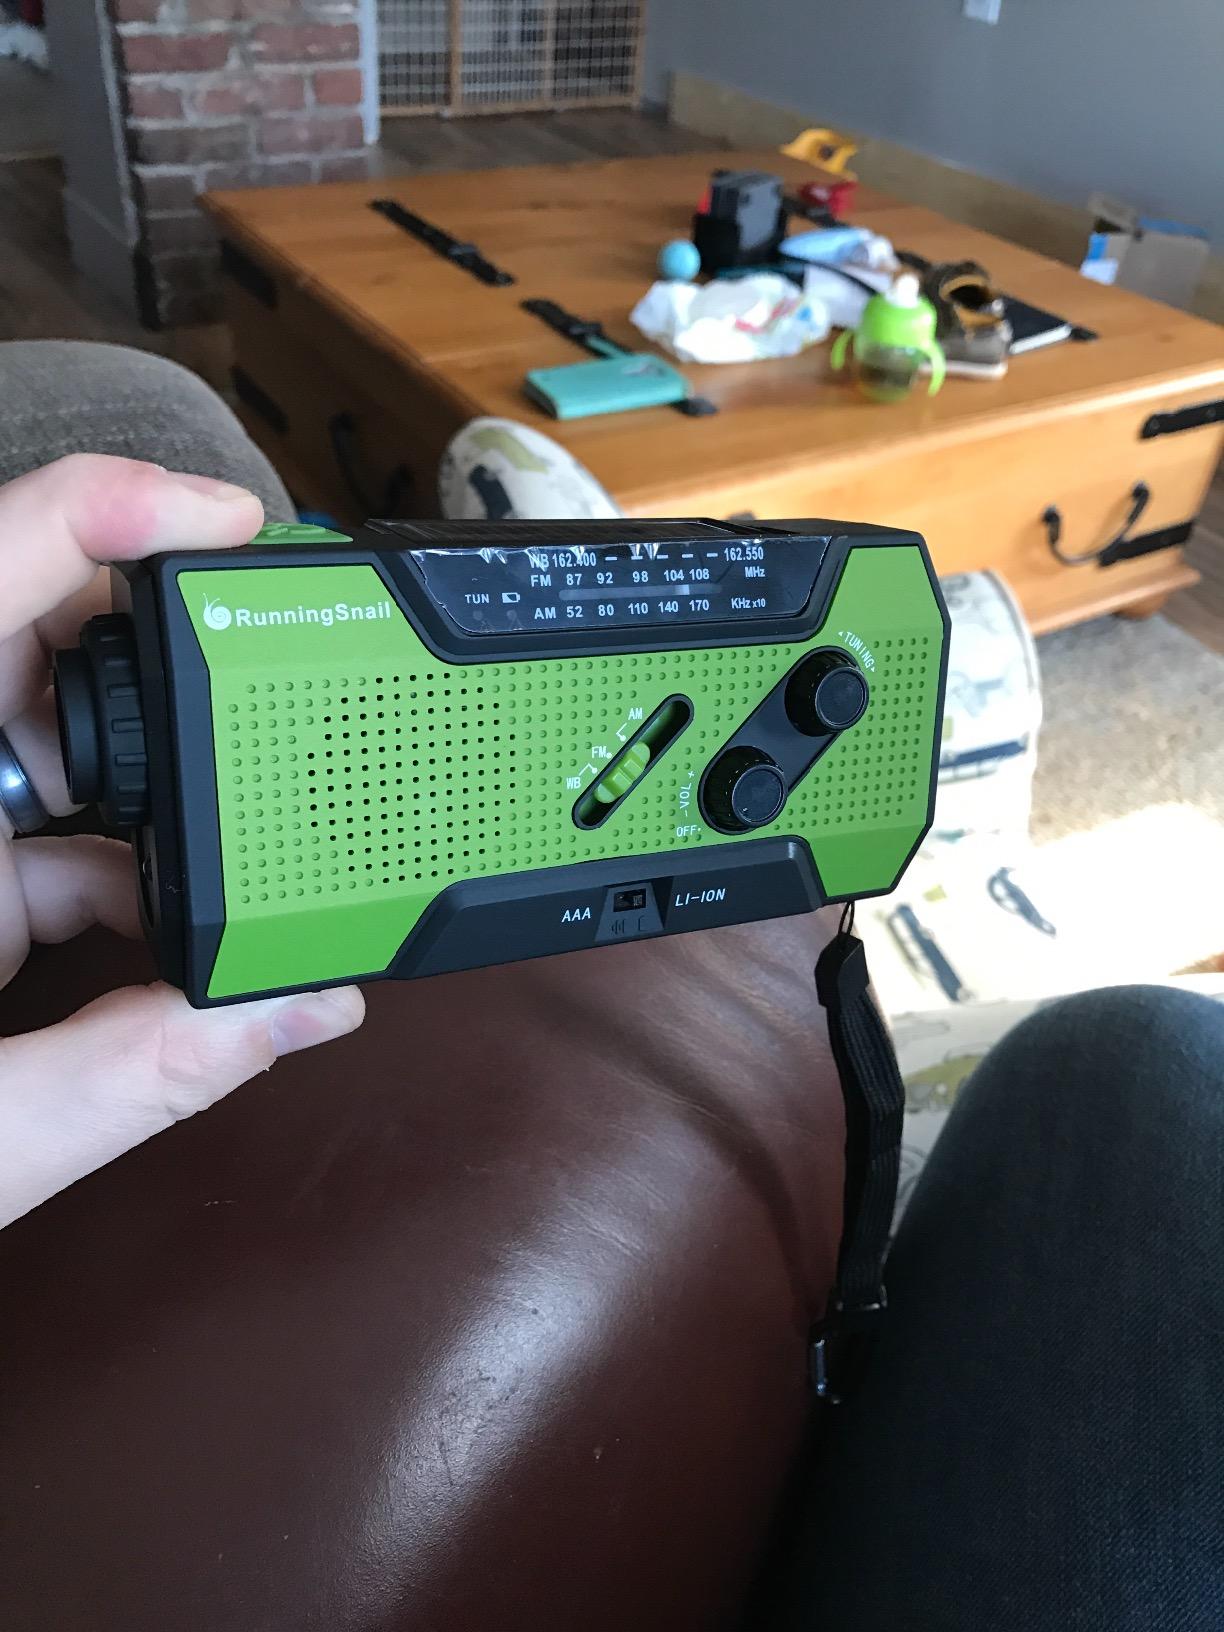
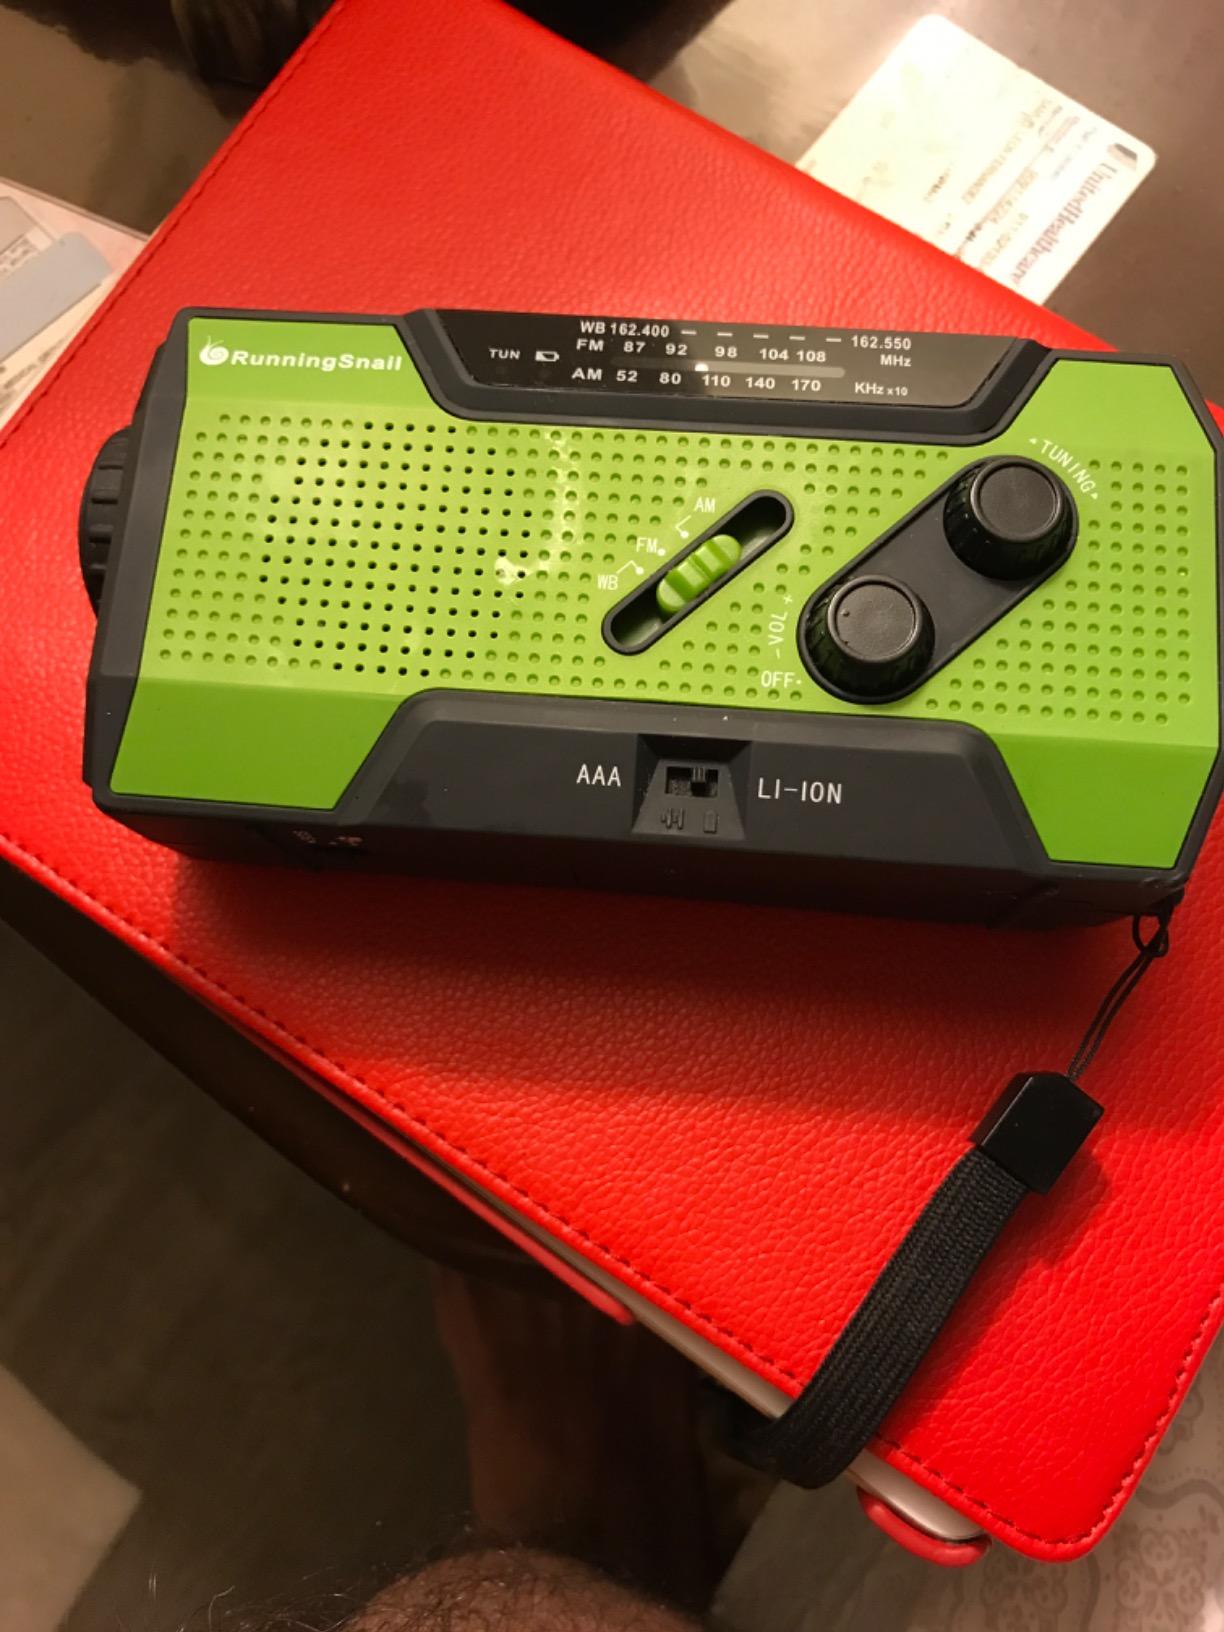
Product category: radio
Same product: yes